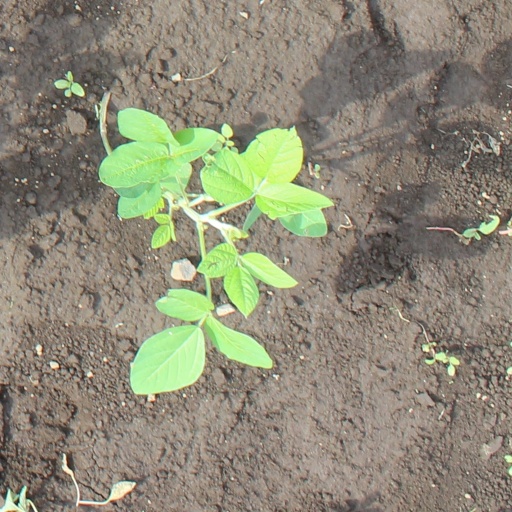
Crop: soybean